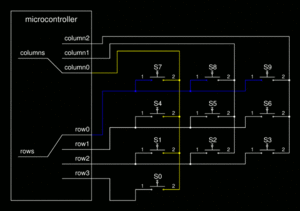
Multiplekser (digital elektronik)
Til aflæsning af hvilken tast som trykkes ned på et computer tastatur og numerisk tastatur (illustrationen) anvendes også multipleksing i design og skanning af "rækkelinjer" og "søjlelinjer". Typisk er det en dedikeret tastatur mikrocontroller, der udfører denne opgave, og sender tastetryksinformation via trådet eller trådløs datakommunikation.
"Inden for den digitale elektronik og analog elektronik er en multiplekser et elektronisk kredsløb, der bruges til at vælge én ud af et antal forskellige ""leverandører"" af digitale eller analoge signaler, og viderebringe dette signal på en fælles udgang.